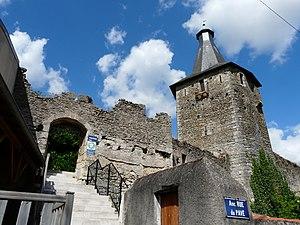
Tour-porte du château d'Airvault, Deux-Sèvres, France
Le château d'Airvault est un château médiéval situé sur la commune française d'Airvault dans le département des Deux-Sèvres et la région Nouvelle-Aquitaine.
Cet article recense les monuments historiques des Deux-Sèvres, en France.